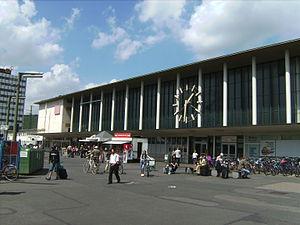
La gare centrale de Wurtzbourg est une gare ferroviaire allemande, située au centre-ville de Wurtzbourg dans le land de la Bavière.